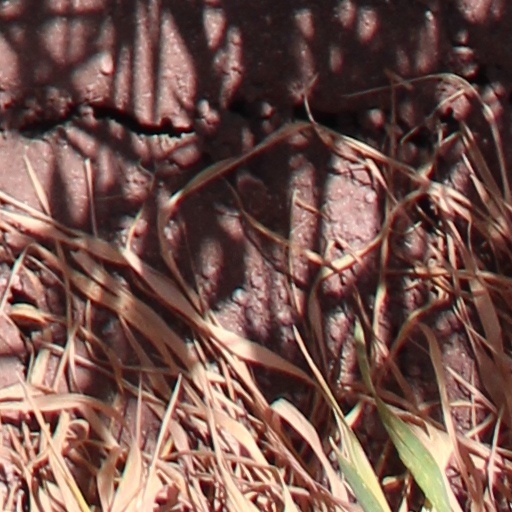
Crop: wheat